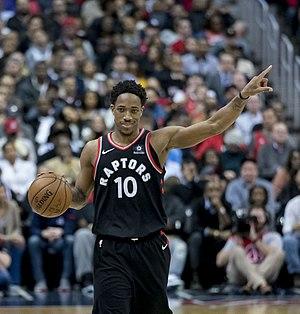
Les Raptors de Toronto sont une équipe professionnelle de basket-ball de la National Basketball Association basée à Toronto dans l'Ontario. L’équipe a été fondée en 1995 dans le cadre de l’expansion de la NBA au Canada, avec les Grizzlies de Vancouver. Depuis la relocalisation des Grizzlies en 2001, la franchise est la seule de la NBA à être située en dehors des États-Unis, en l'occurrence au Canada.